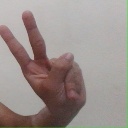
अक्षर: ऐ